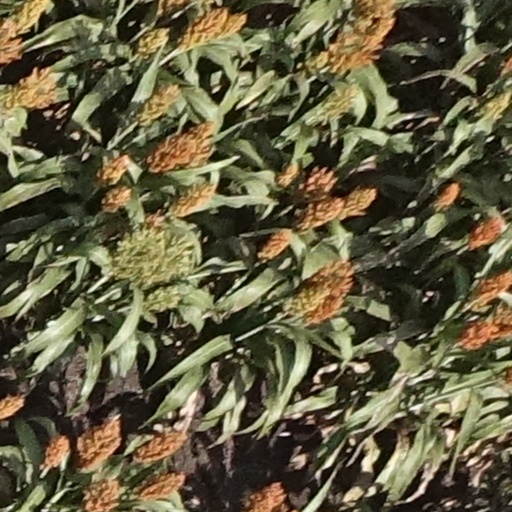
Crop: sorghum